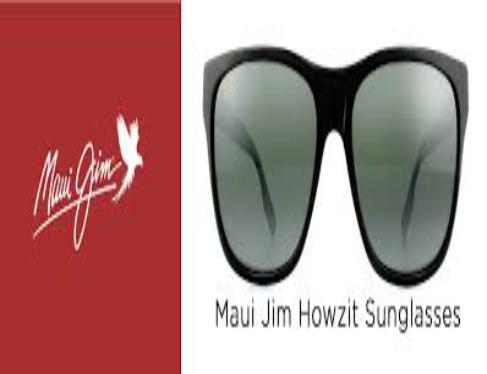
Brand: maui jim
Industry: Clothes